Patagotitan

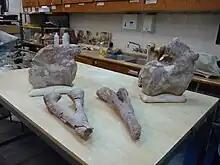
Chevrons and rear tail vertebrae

The vertebrae in the front and middle portions of the neck of "Patagotitan" were very long, being at least five times as long as they were wide at the back, with on top that were horizontally flattened, and only small holes and no large (neurovascular openings) on the sides. By contrast, the rear neck vertebrae of "Patagotitan" had deep pleurocoels that opened from the sides into the interior of the bone; whether the neural spines of these vertebrae were horizontally expanded as in "Futalognkosaurus", "Ligabuesaurus", and "Mendozasaurus" cannot be determined.